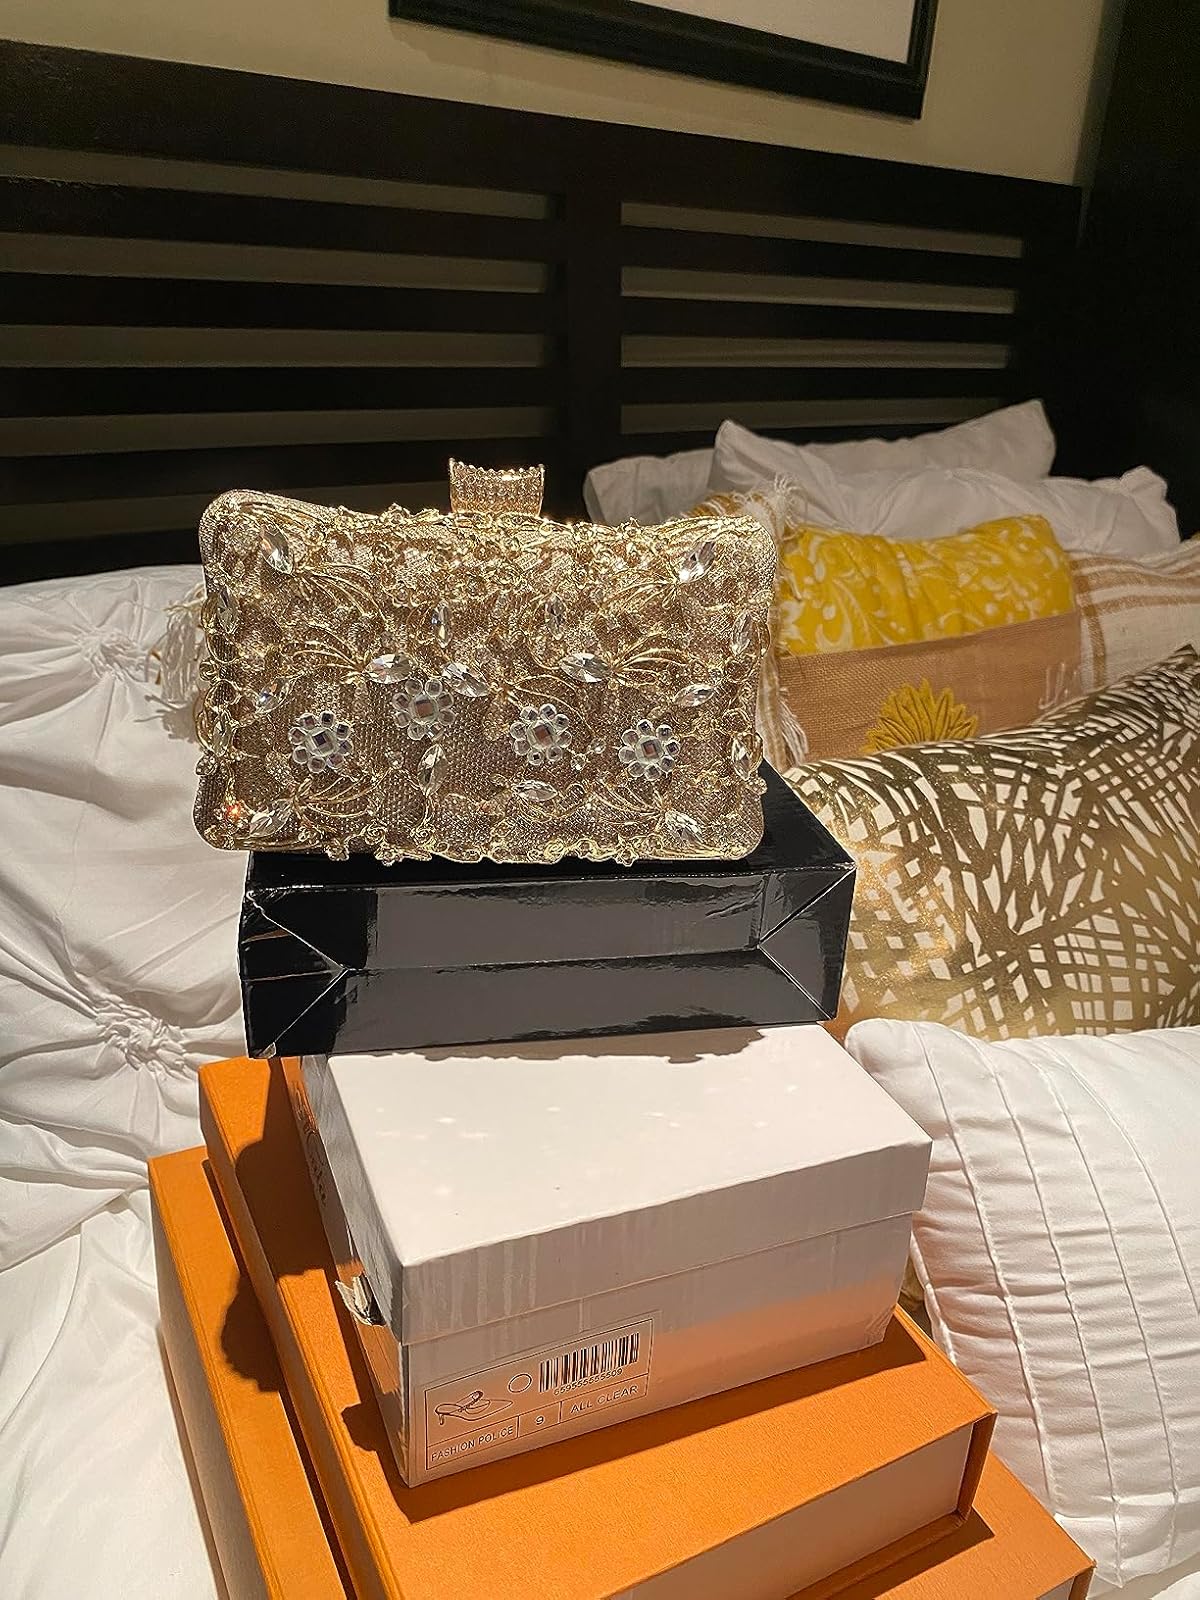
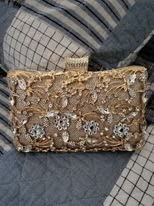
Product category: accessories_handbag
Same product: yes